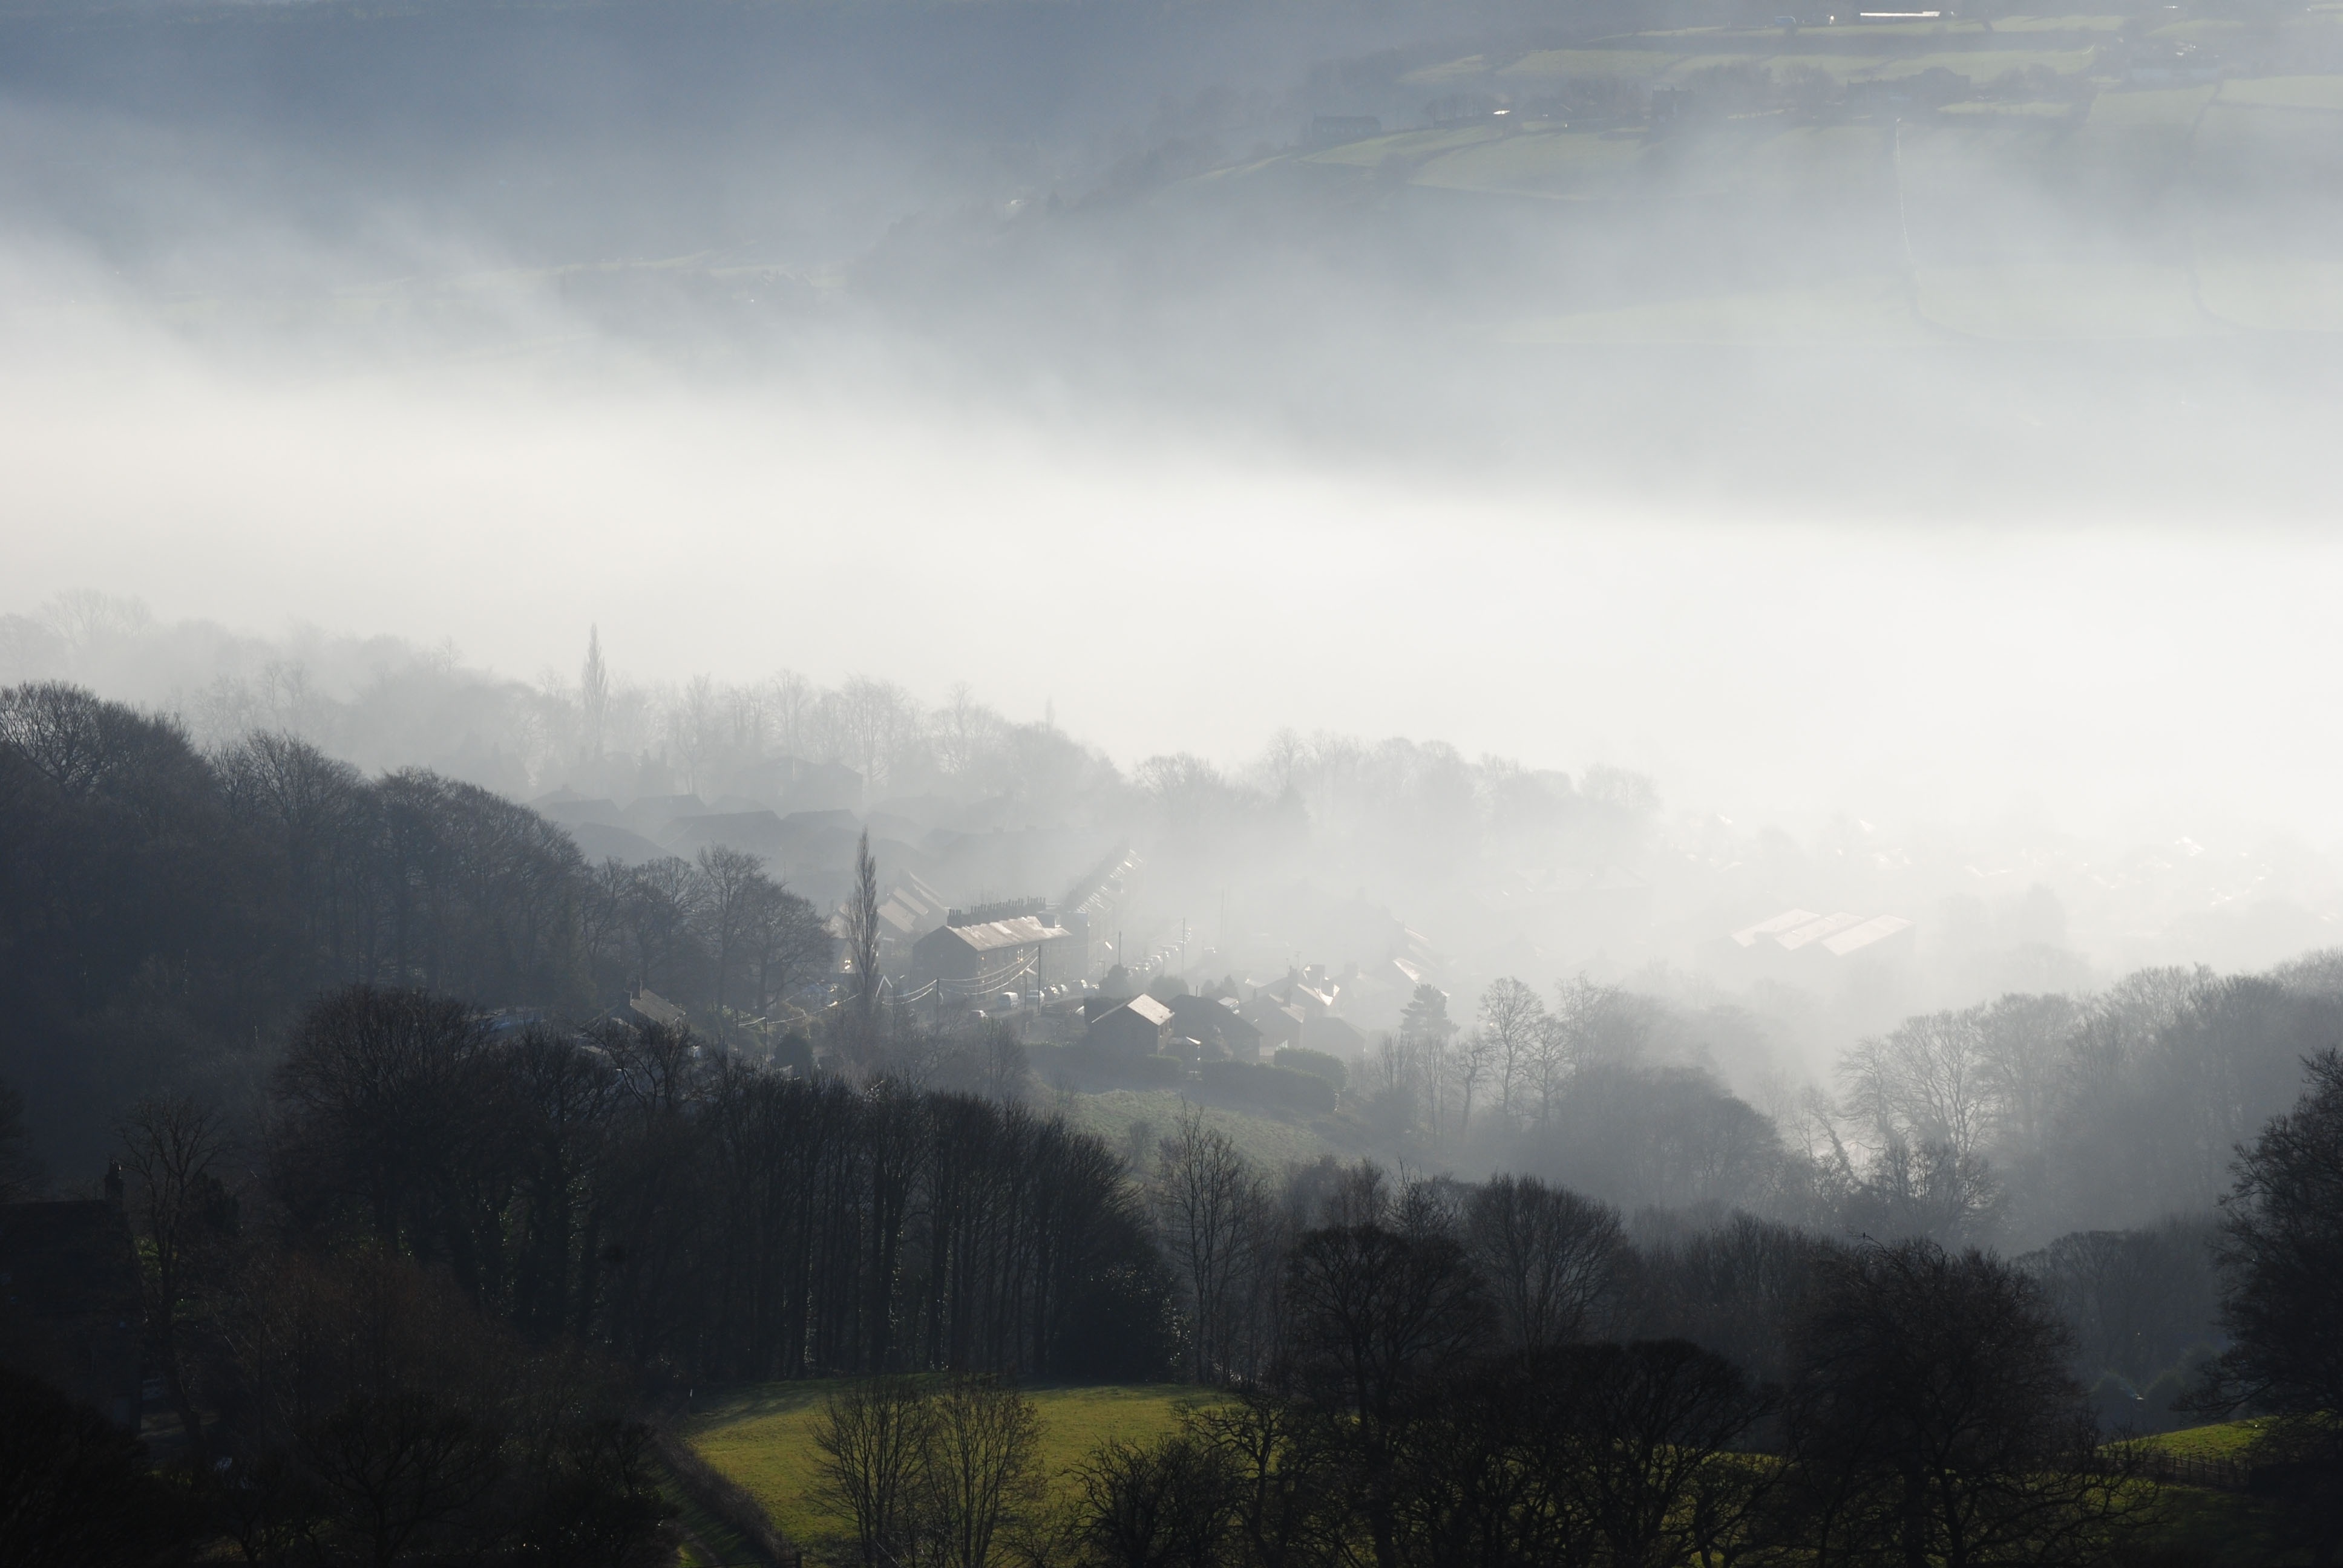
landscape, tree, nature, forest, mountain, light, cloud, sun, fog, sunrise, mist, white, sunlight, morning, hill, dawn, spooky, valley, mountain range, foggy, mystery, scenic, weather, haze, mysterious, smoky, rural area, landform, geographical feature, atmospheric phenomenon, mountainous landforms